SEK Class Δα

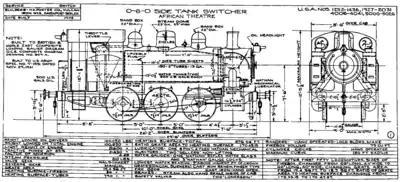
Original drawings for the S100 (1941)

SEK Class Δα (or Class Da; Delta-alpha) was a class of twenty 0-6-0T steam locomotives of the Hellenic State Railways in Greece. These were ex-United States Army Transportation Corps (USATC) S100 Class. They were delivered to SEK in 1946-1947 and were numbered Δα51-70. Eight have survived the steam scrappings of the 1980s.